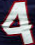
Number: 4